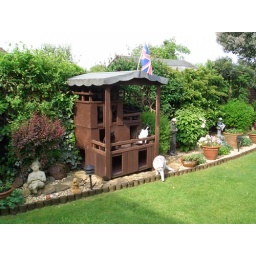
cats in the castle